Dan Massey

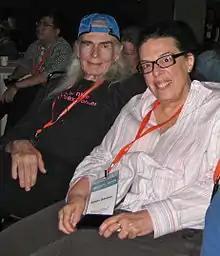
Massey and his life partner, Alison Gardner, attending Netroots Nation 2012

Massey served for more than two decades on the executive committee of the Urantia Book Fellowship as chairman of committees addressing faith outreach, publications, education, and judicial & legal affairs before retiring from this apprenticeship to focus on the cause of freedom and equality. He founded the Urantia Society of Central Connecticut and the author of many articles exploring the content and implications of the Urantia Papers.